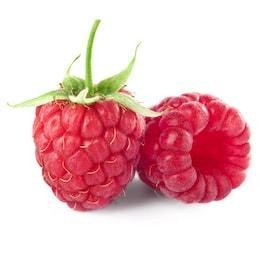
Label: raspberry